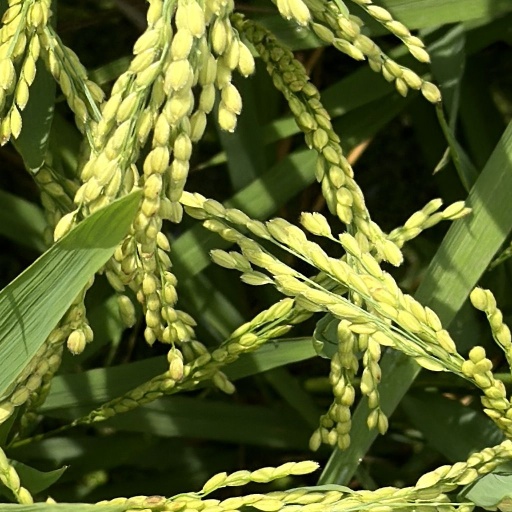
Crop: rice